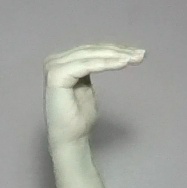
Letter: haa